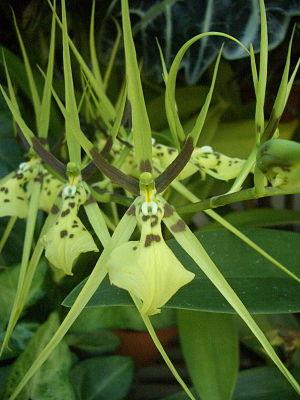
Brassia gireoudiana est une espèce d'orchidée originaire du Costa-Rica et du Panama.